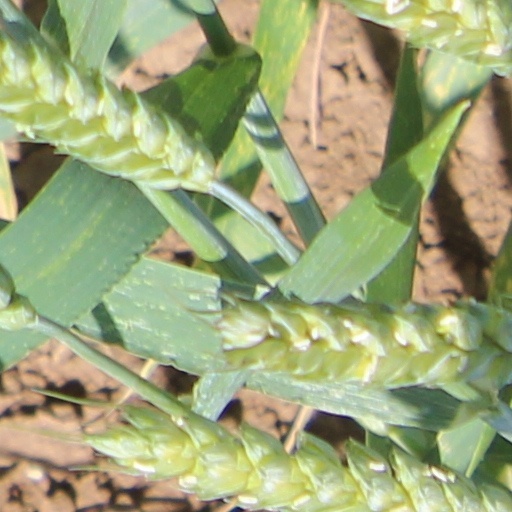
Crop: wheat